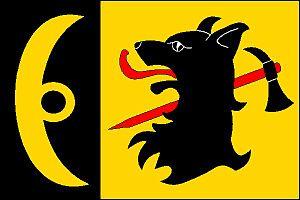
Chodská Lhota est une commune du district de Domažlice, dans la région de Plzeň, en Tchéquie. Sa population s'élevait à 418 habitants en 2017.